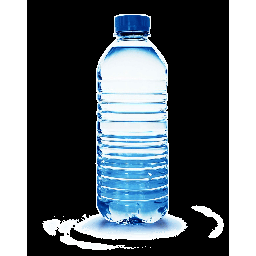
Label: bottles